Monarchy in Nova Scotia

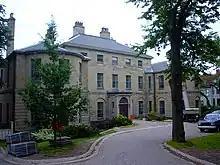
Government House in Halifax, the official residence of the monarch and his representative, the lieutenant governor

Aside from meetings with the first minister and other ministers of the Crown for affairs of state, the lieutenant governor annually hosts a meeting of the full cabinet at Government House, "thereby bringing the main actors in our system of responsible government to the place where our system of democracy was first practiced." The viceroy also holds regular audiences with the clerk of the Executive Council to review state papers.